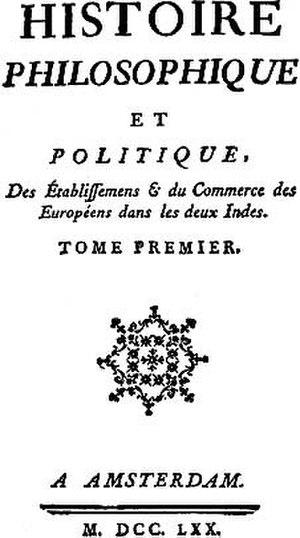
Page de titre de la première édition de l’Histoire des deux Indes. L’Histoire des deux Indes de l’abbé Raynal, encyclopédie de l’anticolonialisme au XVIIIe siècle. Русский: Титульный лист «Истории двух Индий».
L’Histoire philosophique et politique des établissements et du commerce des Européens dans les deux Indes, plus communément connue sous le nom d’Histoire des deux Indes, est une encyclopédie sur le commerce européen en Extrême-Orient, publiée sans nom d’auteur à Amsterdam en 1770 et attribuée à l’abbé Raynal. Elle connut un succès considérable et de nombreuses éditions. La 3ᵉ édition, parue en 1780, fut condamnée par la censure.
Les Lumières sont un mouvement culturel, philosophique, littéraire et intellectuel qui émerge dans la seconde moitié du XVIIᵉ siècle avec des philosophes comme Spinoza, Locke, Bayle et Newton, avant de se développer dans toute l'Europe, notamment en France, au XVIIIᵉ siècle. Par extension, on a donné à cette période le nom de siècle des Lumières.